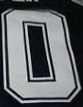
Number: 0